Mike DiBiase (wrestler, born 1977)

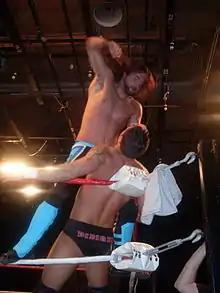
DiBiase (bottom) wrestling Johnny Goodtime in 2008

In mid-2006, the DiBiase brothers went to train with former NWA World Heavyweight Champion and WWE Hall of Famer Harley Race, and began competing in his World League Wrestling promotion. The DiBiase brothers began working as a tag team, and made their debut in April 2006, beating the then-WLW Tag Team Champions. DiBiase continued his stay in WLW and became one half of The WLW Tag Team Champions with "Wild" Wade Chism. On January 13, 2007, DiBiase returned to PWF for their Wrestlution event, where he defeated Mosh Pit Mike. Both DiBiase and his brother Ted signed contracts with Pro Wrestling Noah in late January, but suffered a knee injury. In February 2007, DiBiase suffered a torn ACL during a training session with Race. DiBiase had immediate surgery and was out of action for over five months. Due to his injury, he and "Wild" Wade Chism were stripped of the WLW Tag Team Titles.